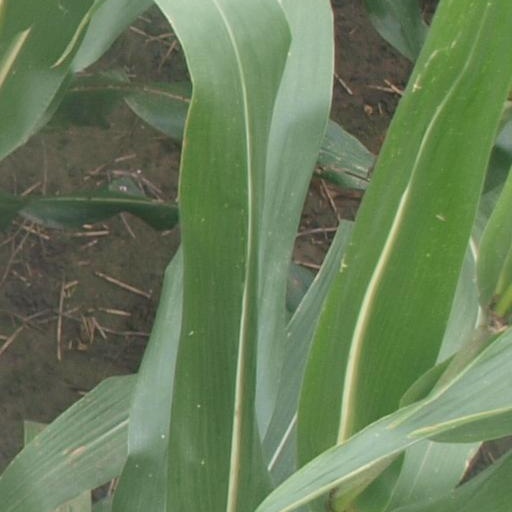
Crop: maize; corn